Kornmarkt (Frankfurt am Main)

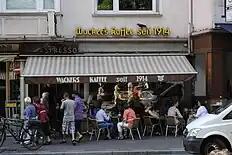
Wacker's coffee at Kornmarkt

Adjacent to the Kaufhalle department store is the Hauptwache parking garage (Kornmarkt 10). It occupies the entire eastern side of the street between Bleidenstraße and the alley connecting to Sandgasse over a length of around 75 meters. The Kornmarkt roadway diagonally crosses the irregular square forecourt of the parking garage, which now occupies the former street space. The entrance and exit of the parking garage branch off to the east. The remaining areas not used for car traffic are residual spaces with limited practical use.